Bosnia and Herzegovina

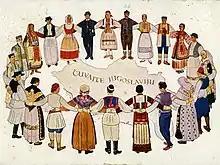
"Keep/Protect Yugoslavia" (Čuvajte Jugoslaviju), a variant of the alleged last words of King Alexander I, in an illustration of Yugoslav peoples dancing the kolo

At the Congress of Berlin in 1878, the Austro-Hungarian Foreign Minister Gyula Andrássy obtained the occupation and administration of Bosnia and Herzegovina, and he also obtained the right to station garrisons in the Sanjak of Novi Pazar, which would remain under Ottoman administration until 1908, when the Austro-Hungarian troops withdrew from the Sanjak.